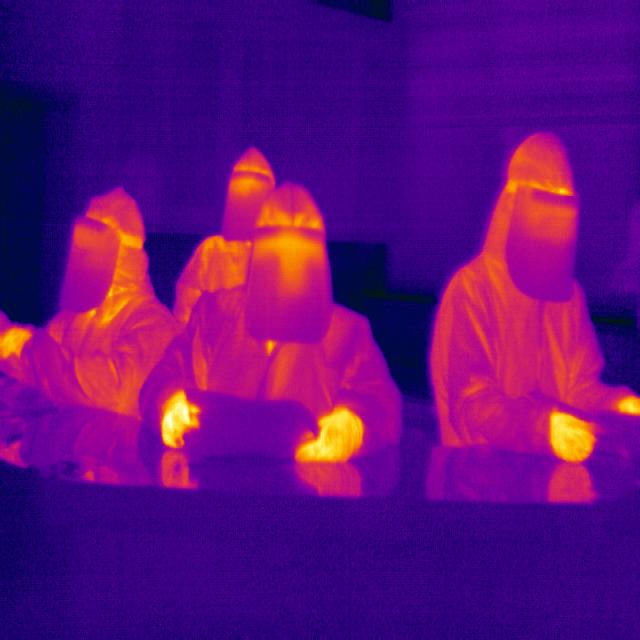
Detected objects:
label: person
label: person
label: person